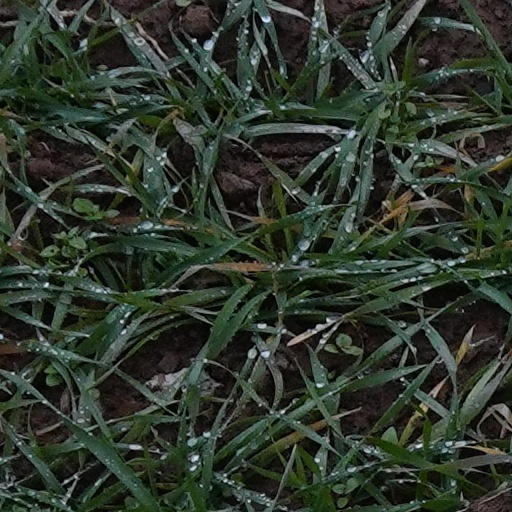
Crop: wheat